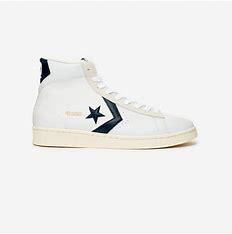
Brand: Converse
Model: Pro Leather